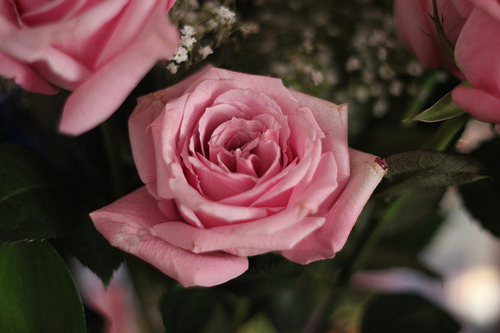
Flower: rose